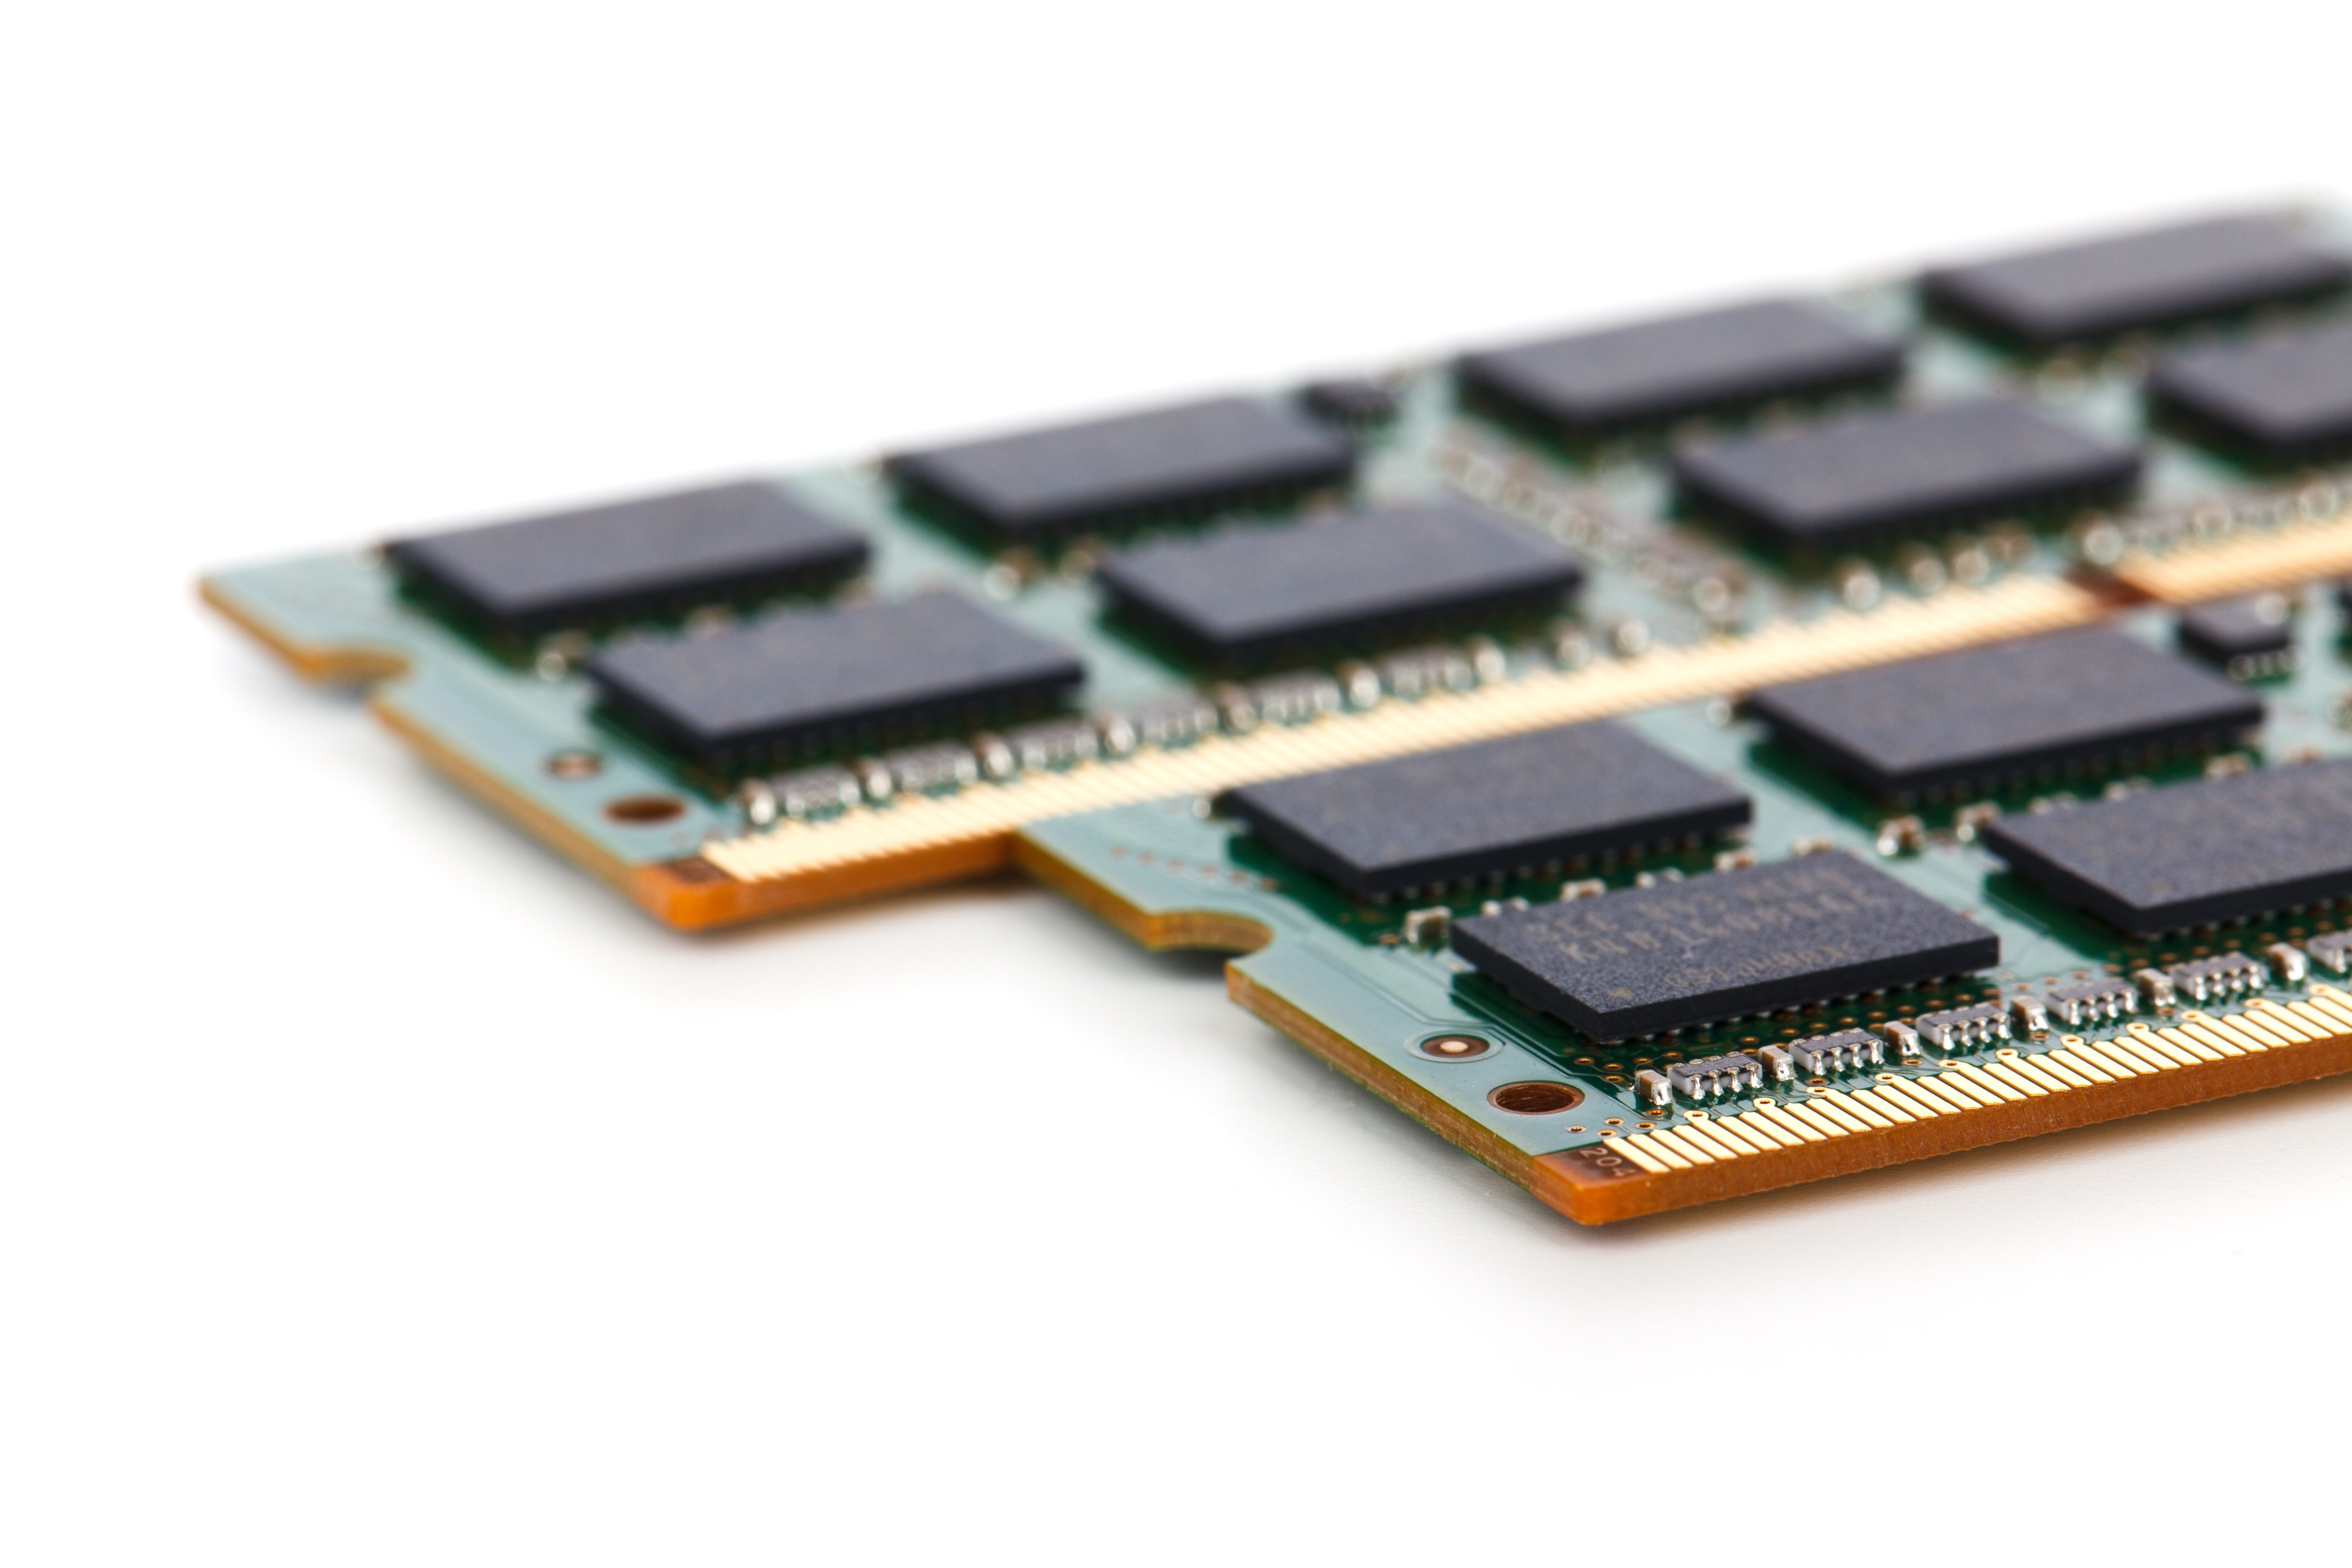
computer, technology, part, green, electrical, macro, memory, electronic, card, product, tech, digital, hardware, random, ram, access, multimedia, data, module, chips, chip, microcontroller, electronic device, computer hardware, personal computer hardware, electronics accessory, network interface controller, sound card